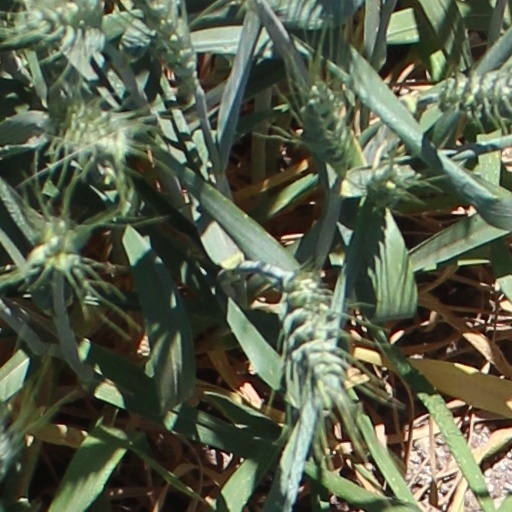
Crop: wheat